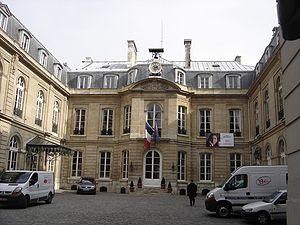
Le 9ᵉ arrondissement de Paris est un des vingt arrondissements de Paris, situé sur la rive droite de la Seine. Avec une superficie de 217,5 hectares, c'est le 6ᵉ plus petit arrondissement de Paris, et, avec 59.408 habitants en 2015, le 11e plus peuplé. Aux termes de l'article R. 2512-1 du Code général des collectivités territoriales, il porte également le nom d'« arrondissement de l'Opéra », mais cette appellation est rarement employée dans la vie courante.